HMS King Edward VII

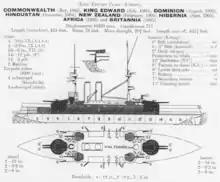
Left elevation and deck plan as depicted in "Jane's Fighting Ships"

Following the development of pre-dreadnought type battleships carrying heavy secondary guns of diameter in the Italian "Regia Marina" and the United States Navy, the Royal Navy decided to build similar ships. Initial proposals called for a battleship equipped with eight guns to support the main battery, though under the direction of William Henry White, the Director of Naval Construction, these were replaced with four guns. The new ships, though based on the general type that had formed the basis of the preceding four battleship designs, marked the first significant change in the series. Like all late pre-dreadnoughts that entered service in the mid-1900s, "King Edward VII" was made almost instantaneously obsolescent by the commissioning of the all-big-gun in December 1906, armed with a battery of ten heavy guns compared to the typical four of most pre-dreadnoughts.